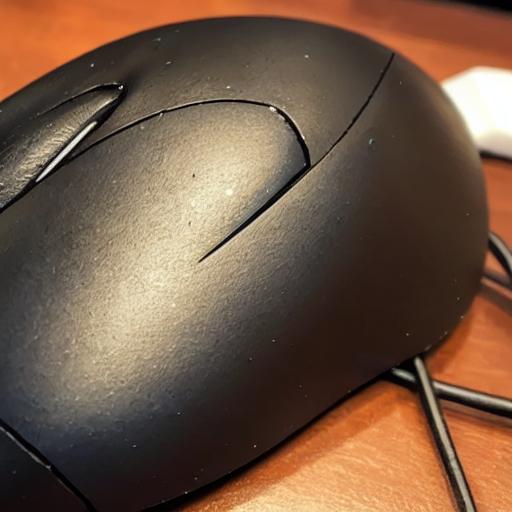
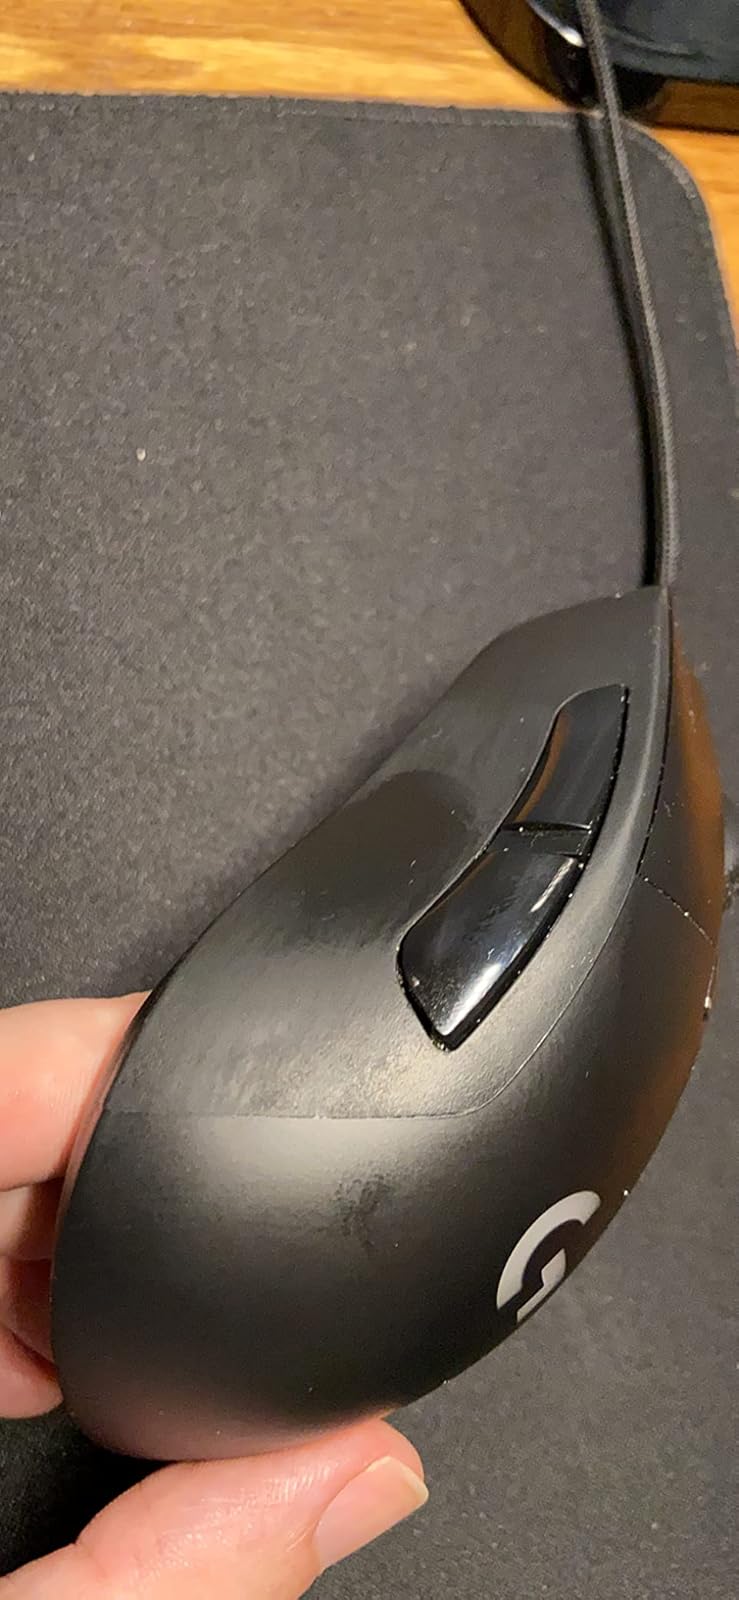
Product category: mouse
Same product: no